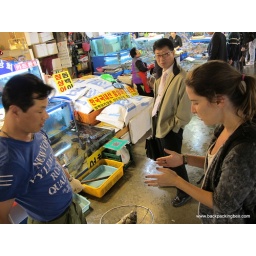
negotiating in the Seoul fish market for some very fresh sashimi